Johannes Kepler

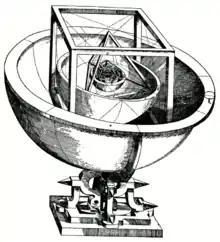
Kepler's Platonic solid model of the Solar System, from "Mysterium Cosmographicum" (1596)

In Linz, Kepler's primary responsibilities (beyond completing the "Rudolphine Tables") were teaching at the district school and providing astrological and astronomical services. In his first years there, he enjoyed financial security and religious freedom relative to his life in Prague—though he was excluded from Eucharist by his Lutheran church over his theological scruples. It was during his time in Linz that Kepler had to deal with the accusation and ultimate verdict of witchcraft against his mother Katharina in the Protestant town of Leonberg. That blow, happening only a few years after his excommunication, is not seen as a coincidence but as a symptom of the full-fledged assault waged by the Lutherans against Kepler.